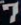
Number: 7